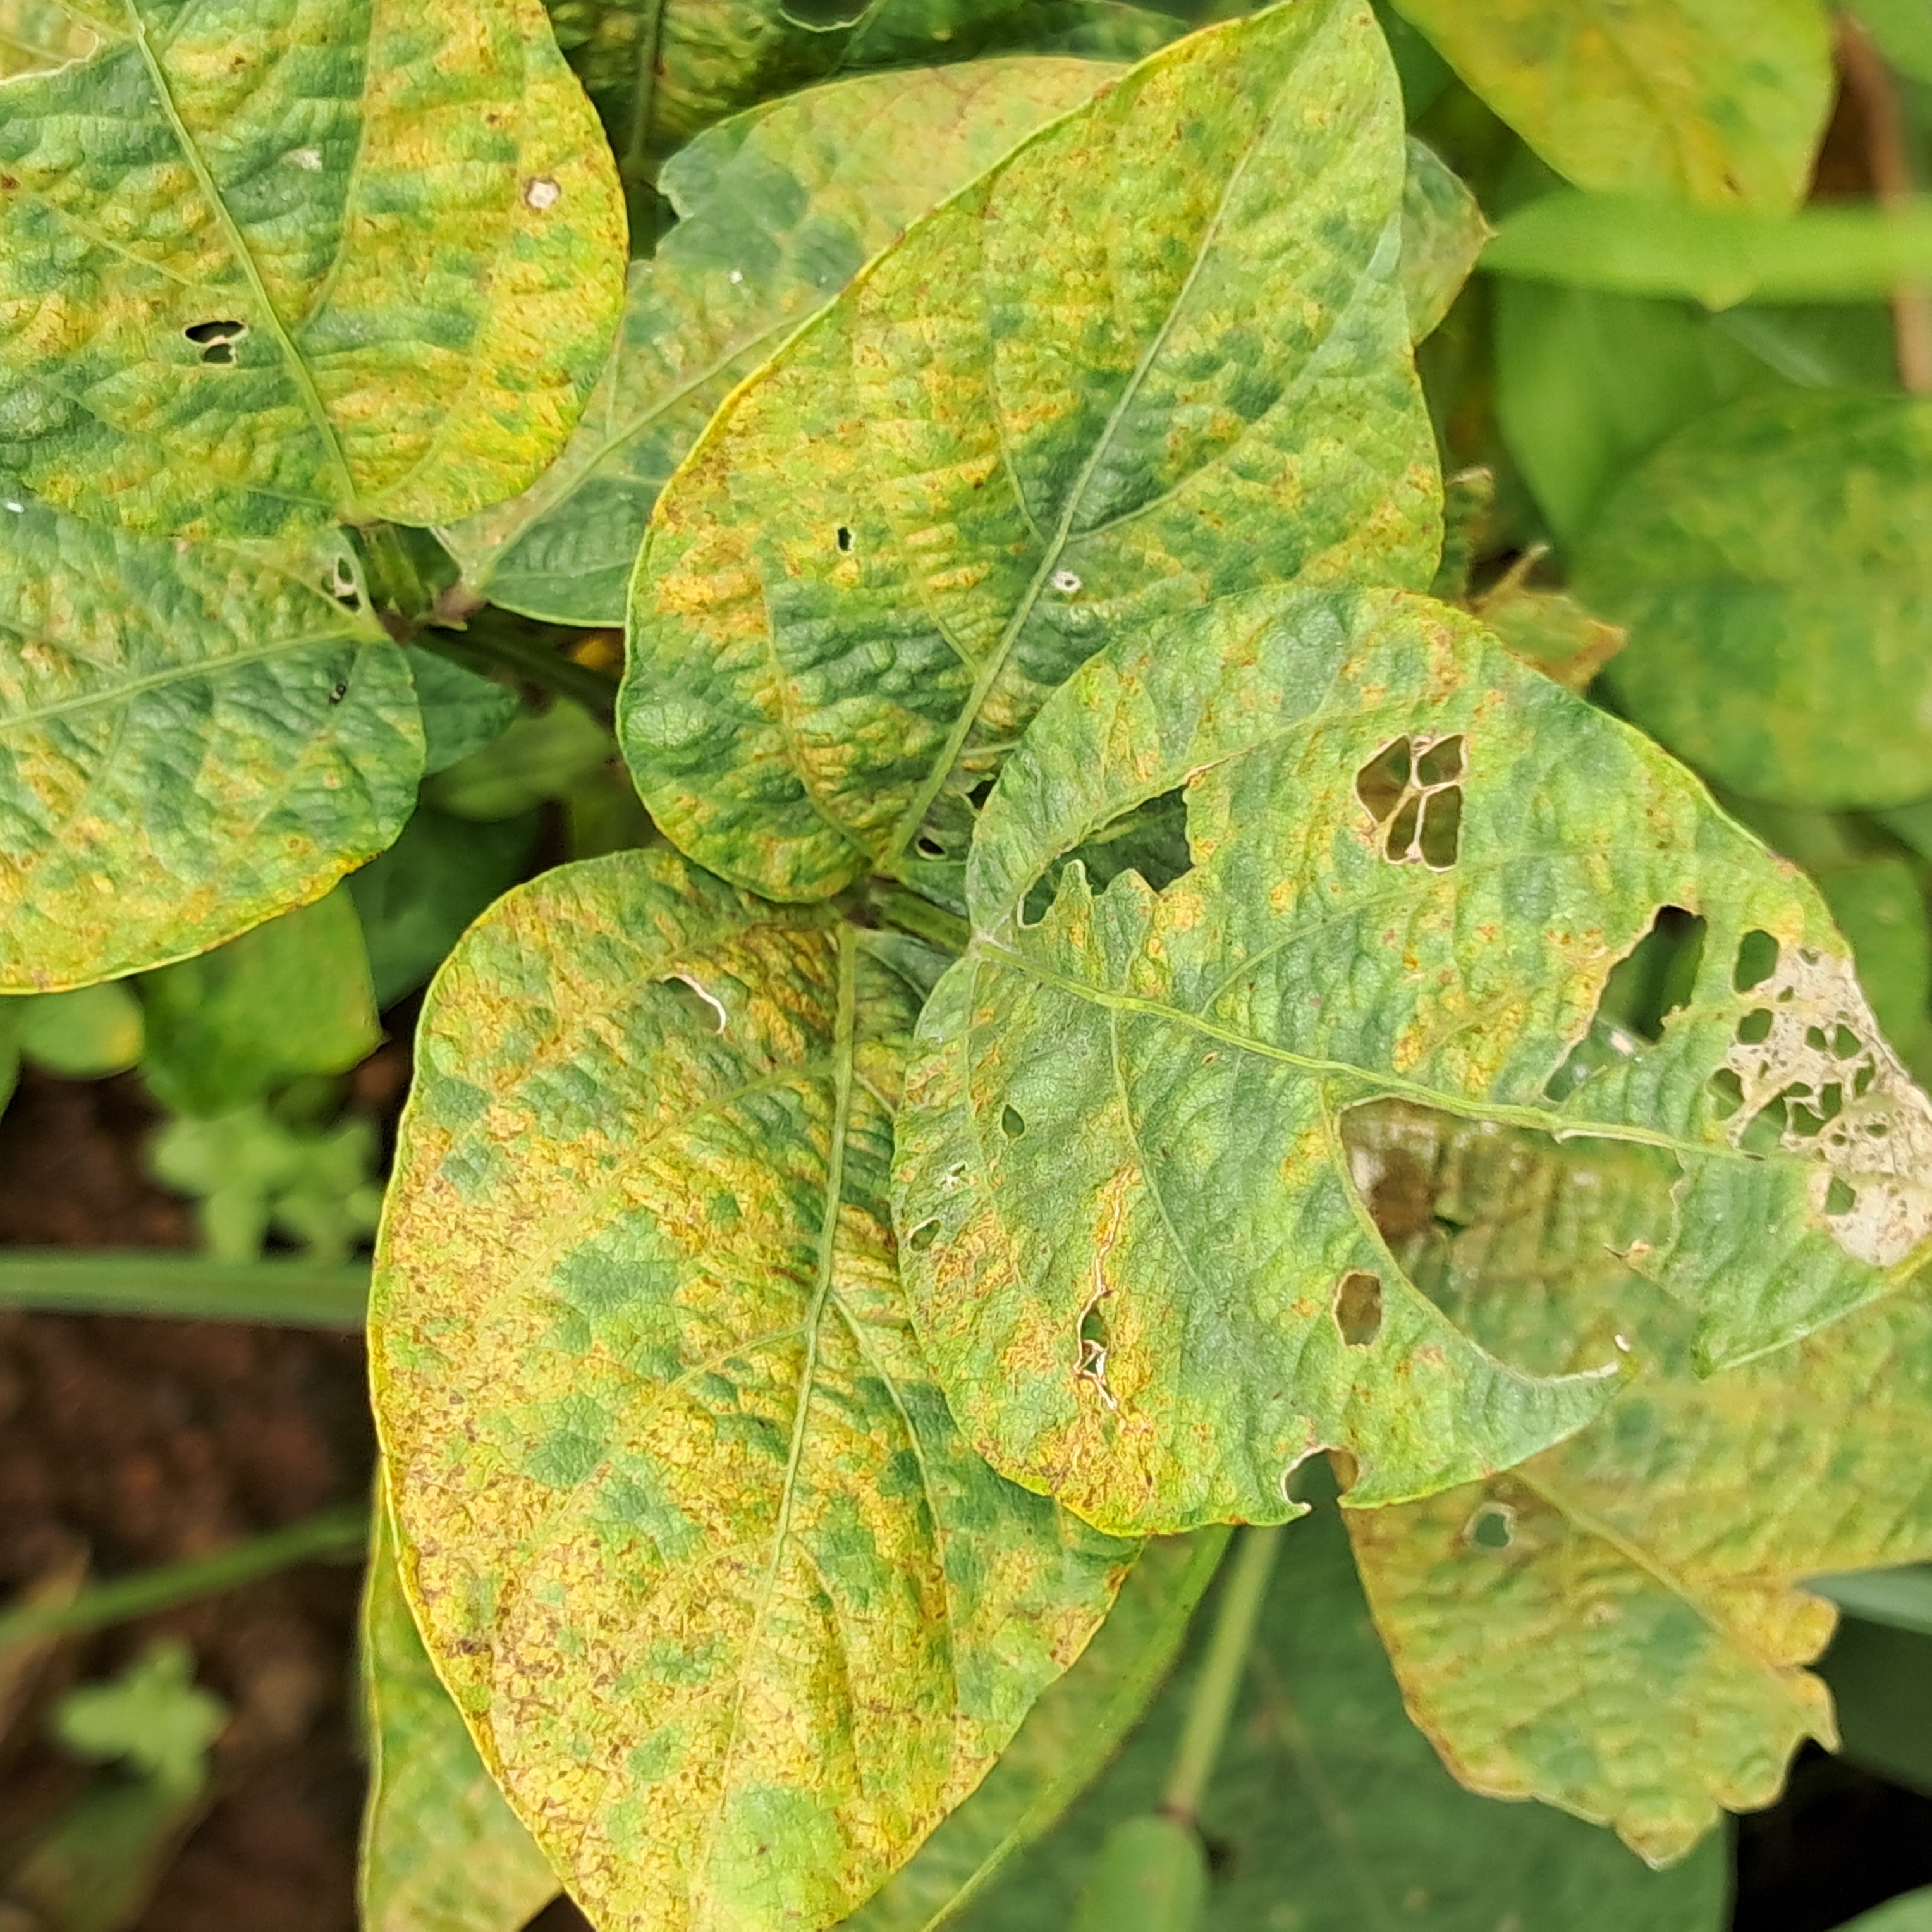
Label: Mosaic